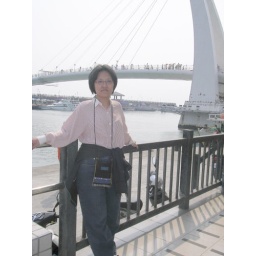
me against the beautiful bridge and the lake